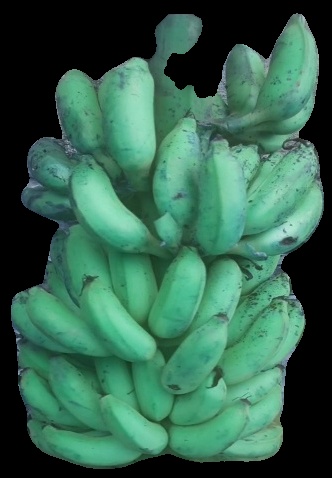
Variety: elakki-bale
Grade: grade2